Doña Blanca

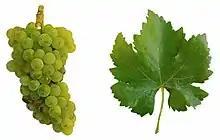

Doña Blanca (Spanish "White Lady", also known as Dona Branca in Portuguese) is a white Spanish and Portuguese grape variety that is grown primarily in the northwest Galicia region of Spain and throughout Portugal from the Douro northward. The variety is a permitted grape in the Spanish "Denominación de Origens" (DOs) of Valdeorras and Monterrei in Galicia and Bierzo in nearby Castile and León. In Spain, the variety is known as Doña Blanca (except in Valdeorras, where it is primarily known as Valenciana), while in Portugal it goes mainly by the name Dona Branca. The grapes have thick skins, which do well in the wet maritime climate, but it can also impart some astringency and slight bitterness even with the briefest of skin contact during production due to the high proportion of polyphenols in the skin.